Alan Didak

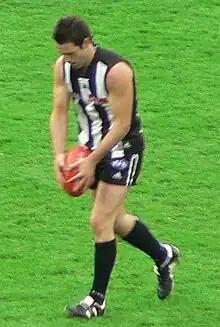
Didak playing for in 2006

Alan Didak (born 15 February 1983) is a former professional Australian rules footballer of Croatian descent who played for the Collingwood Football Club in the Australian Football League.